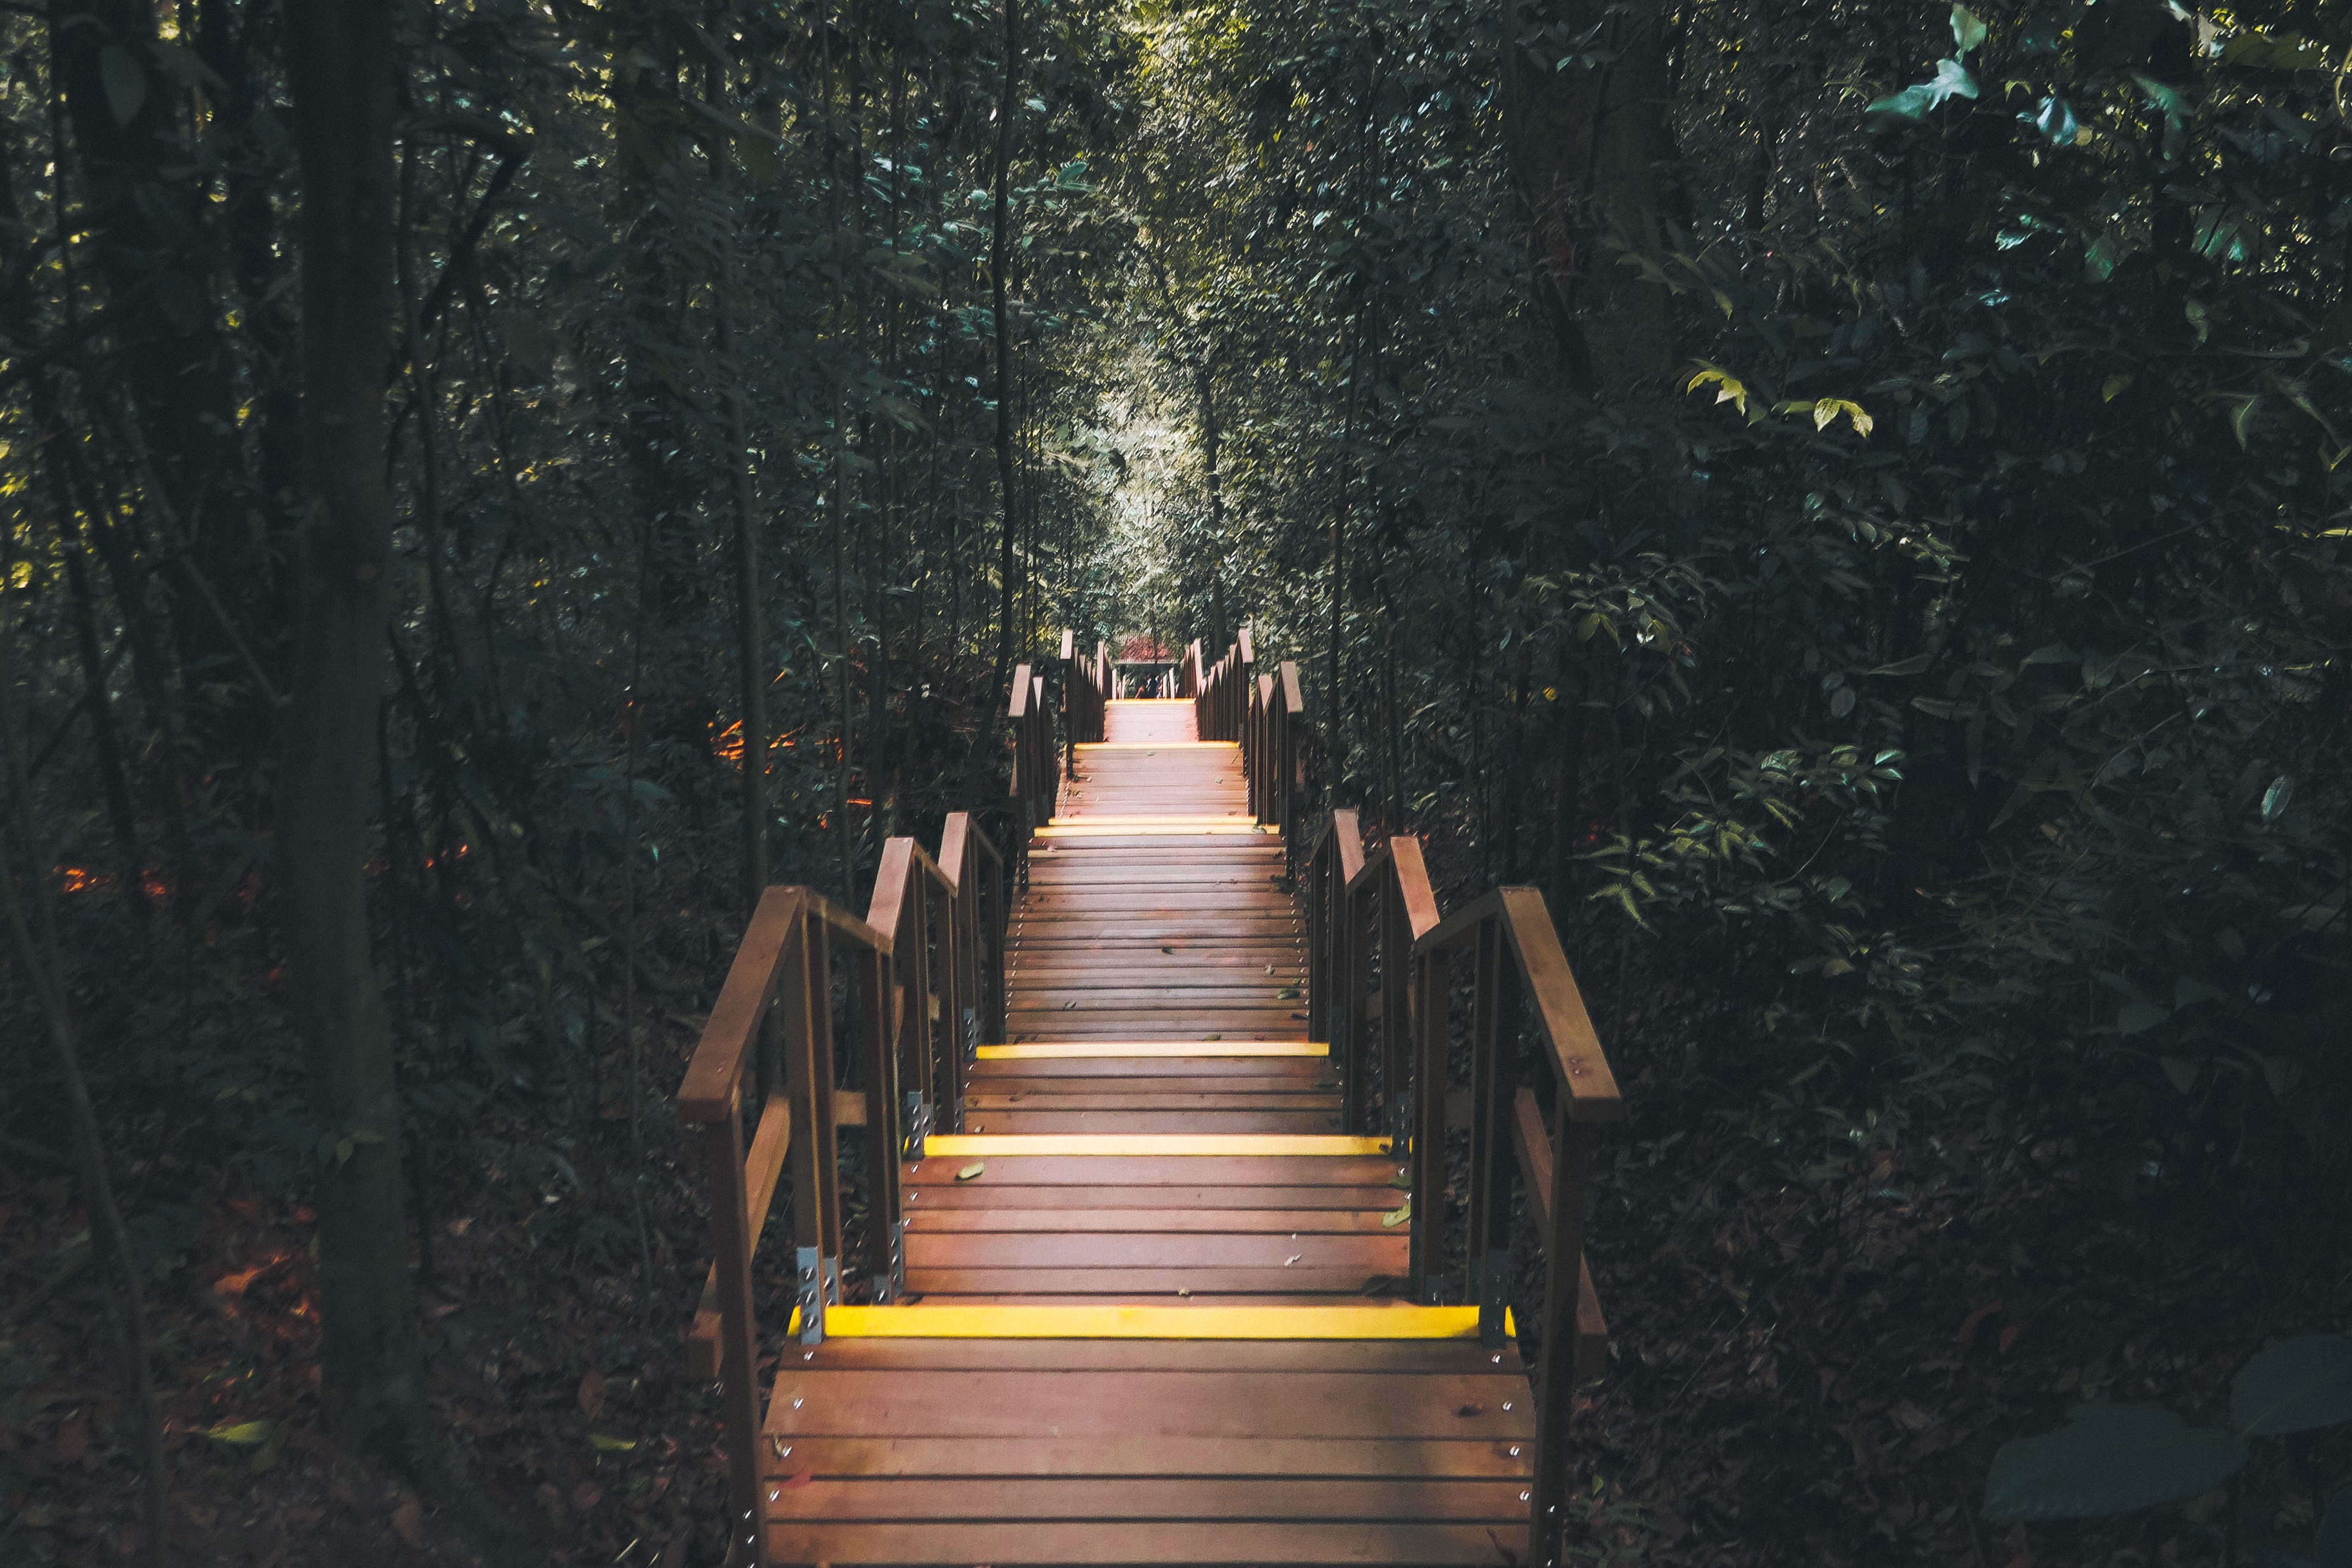
tree, nature, forest, light, night, sunlight, morning, leaf, evening, green, reflection, autumn, darkness, season, habitat